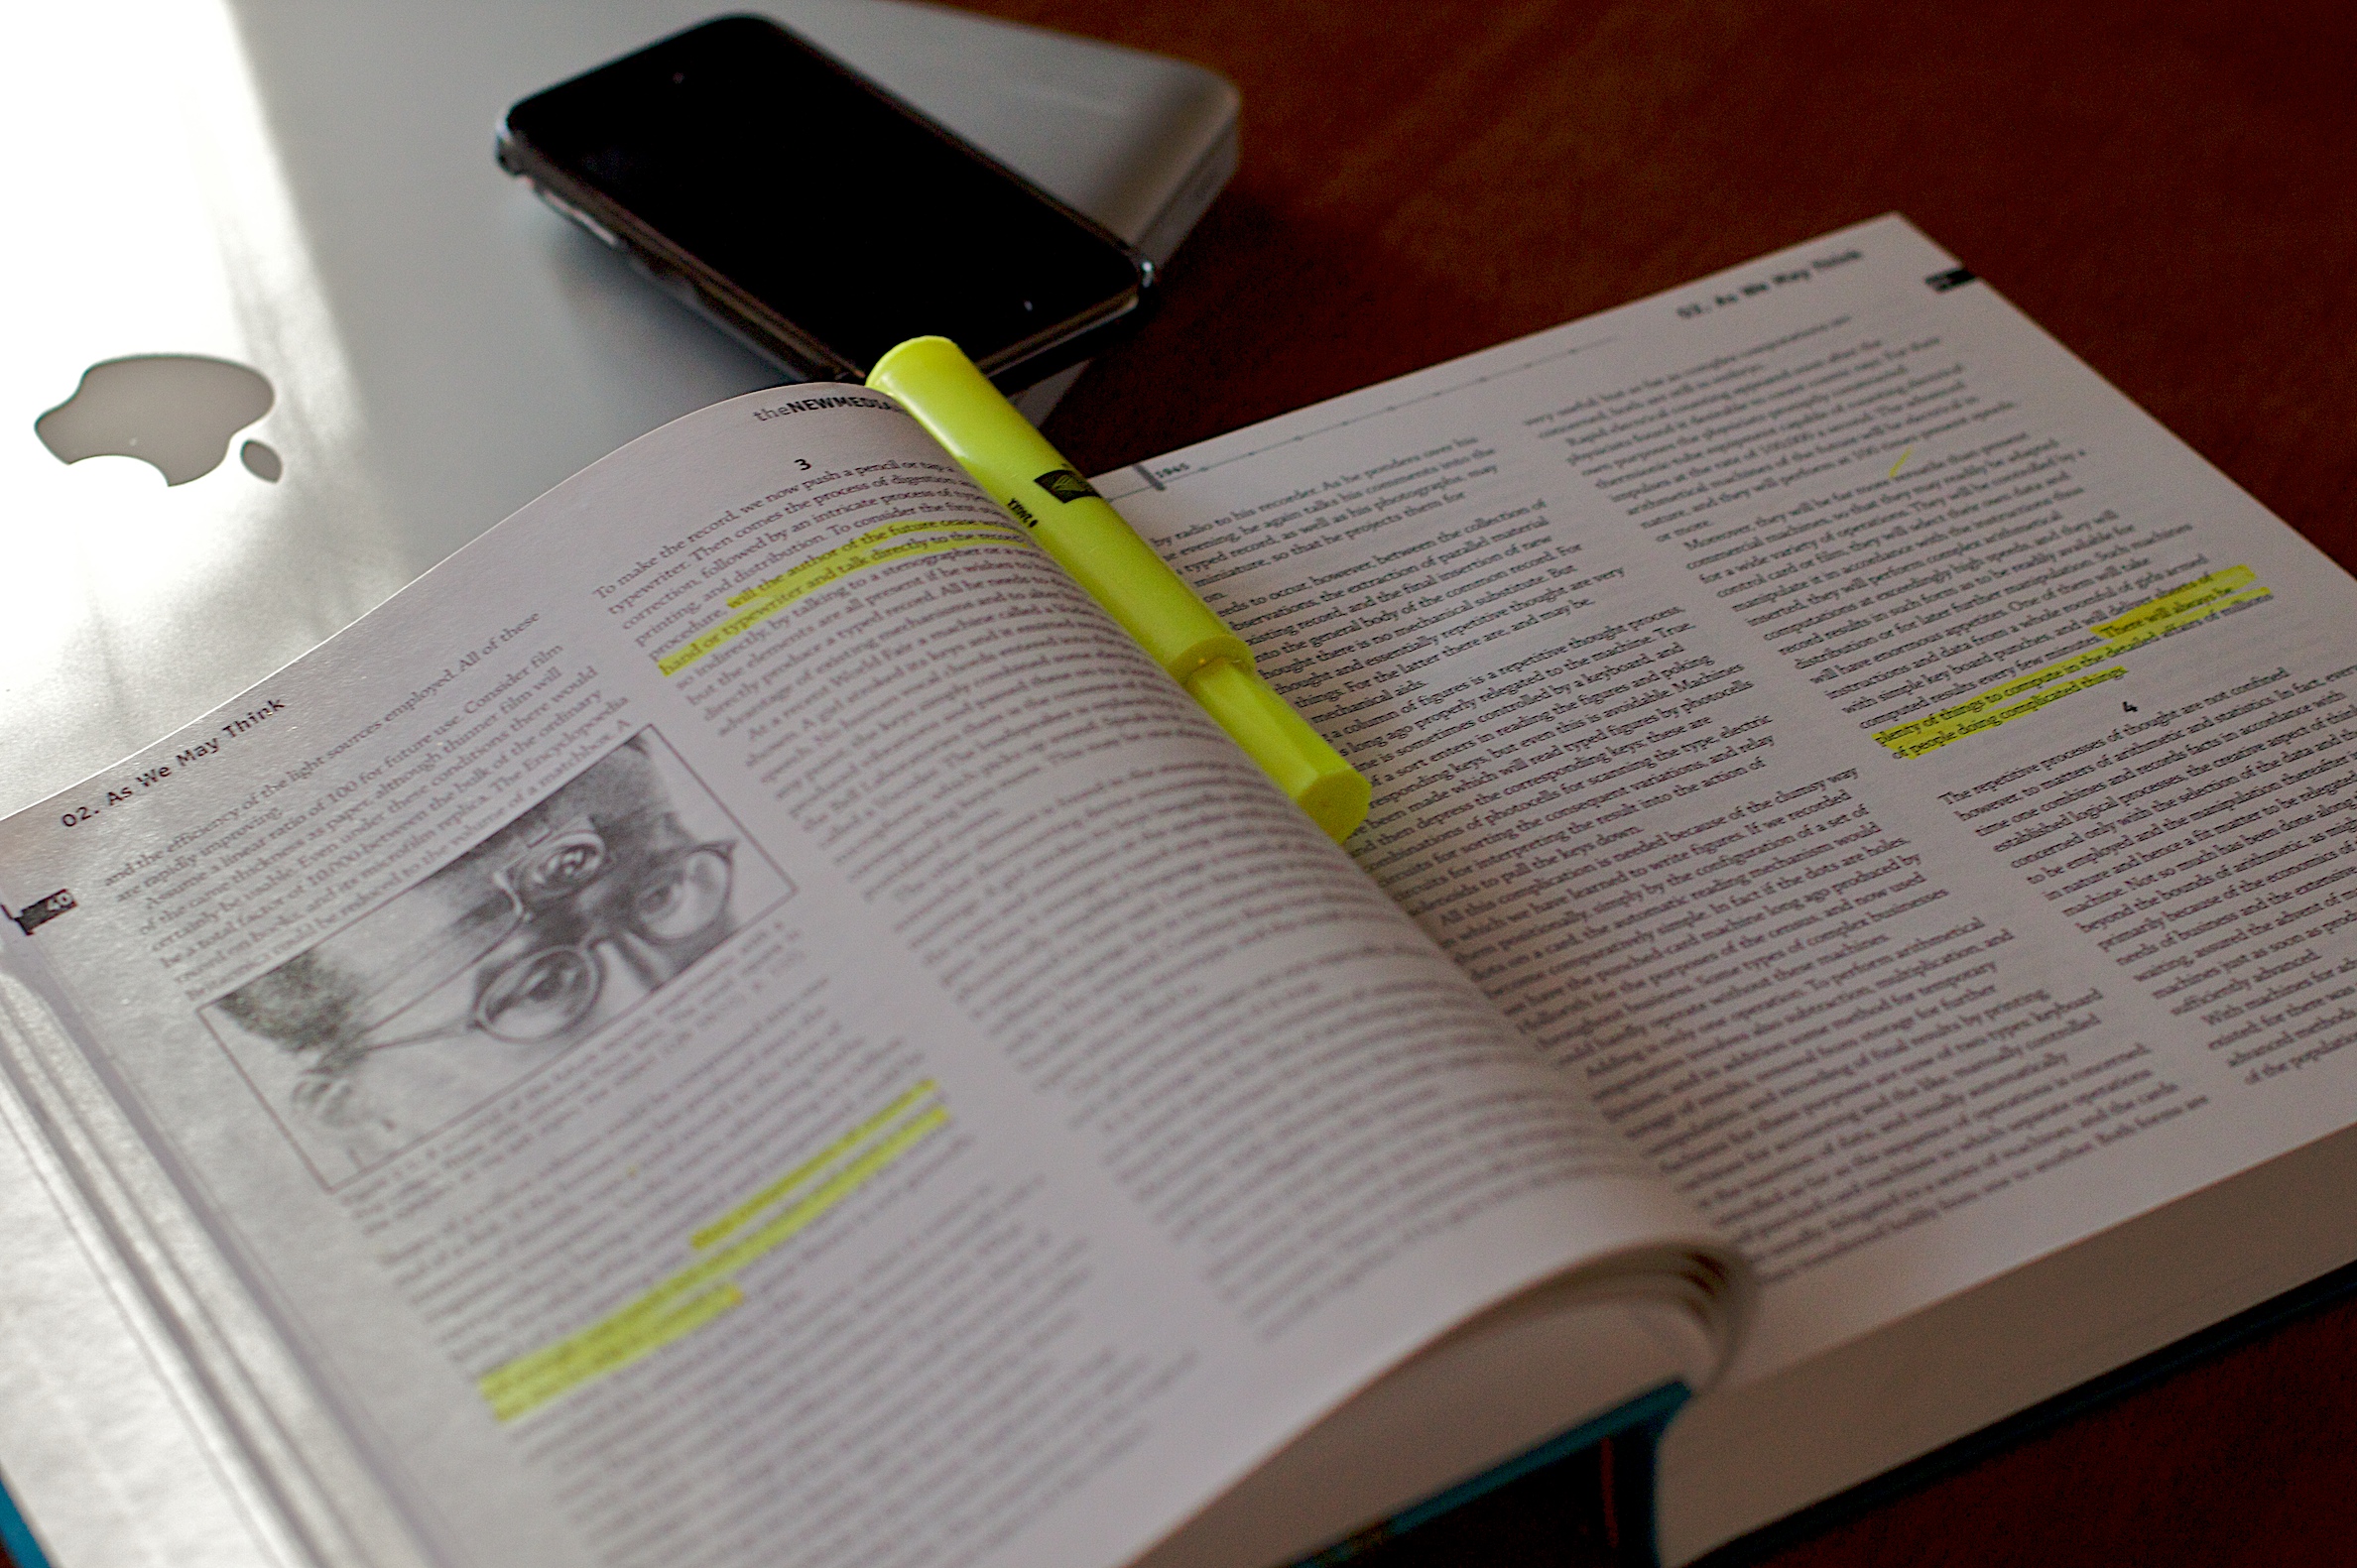
writing, book, reading, brand, art, design, document, 2010365